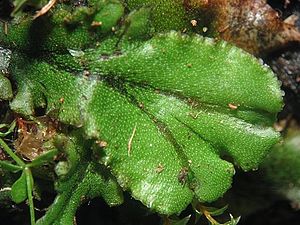
Almindelig lungemos / Billedsamling
Almindelig lungemos er vel den mest kendte blandt levermosserne, for den findes ofte oven på pottede og kunstvandede kulturer i gartnerier og planteskoler. Det tætte og læderagtige thallus kan dække kulturplanternes jord fuldstændigt og derved hindre en effektiv vanding af dem. Derfor betragtes planten som ukrudt mange steder.